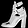
Label: Ankle boot